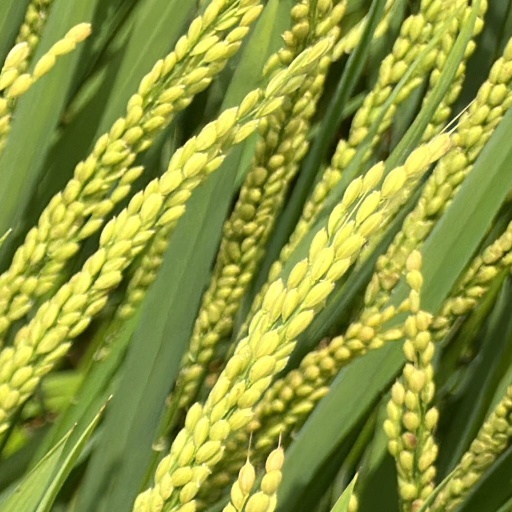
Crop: rice